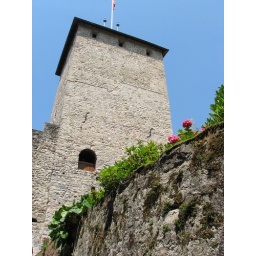
Taken inside the castle walls of Chateau Chillon on the shores of Lake Geneva in Switzerland.